Myrtle Broome

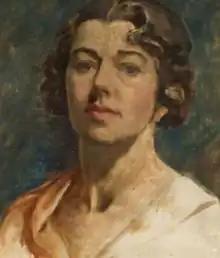
Self portrait

Myrtle Florence Broome (22 February 1888 – 27 January 1978) was a British Egyptologist and artist known for her illustrated work with Amice Calverley on the Temple of Seti I at Abydos in Egypt and her paintings of Egyptian village life in the 1920s and 1930s.